Question: Please indicate a possible affordance area of the bench that can be used for sitting on
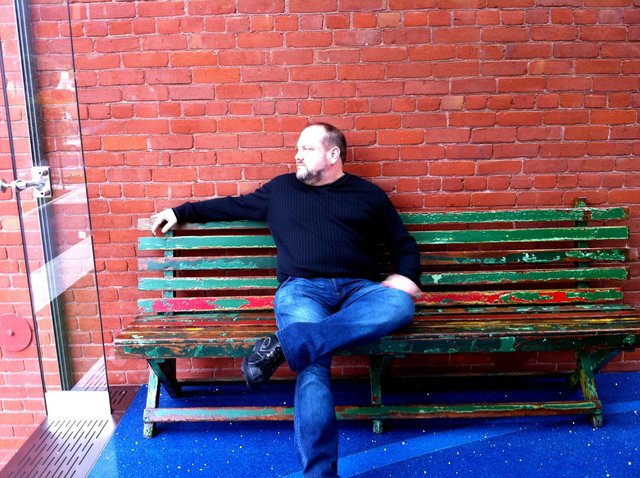
Answer: [110, 289.5, 640, 349.5]